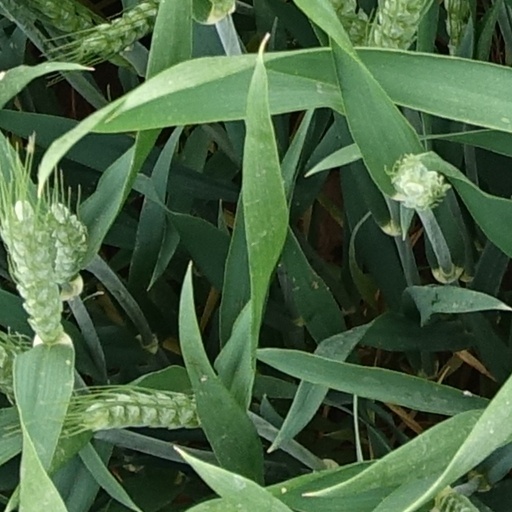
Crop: wheat